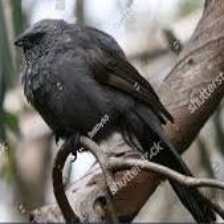
Species: APOSTLEBIRD
Scientific name: STRUTHIDEA CINEREA